Health and safety hazards of nanomaterials

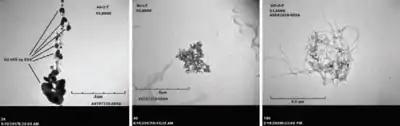
Optical micrographs of several nanomaterials present in aerosol particles. From left, silver nanoparticles, nickel nanoparticles, and multiwalled carbon nanotubes

Nanotechnology is the manipulation of matter at the atomic scale to create materials, devices, or systems with new properties or functions, with potential applications in energy, healthcare, industry, communications, agriculture, consumer products, and other sectors. Nanomaterials have at least one primary dimension of less than 100 nanometers, and often have properties different from those of their bulk components that are technologically useful. The classes of materials of which nanoparticles are typically composed include elemental carbon, metals or metal oxides, and ceramics. According to the Woodrow Wilson Center, the number of consumer products or product lines that incorporate nanomaterials increased from 212 to 1317 from 2006 to 2011. Worldwide investment in nanotechnology increased from $432 million in 1997 to about $4.1 billion in 2005.